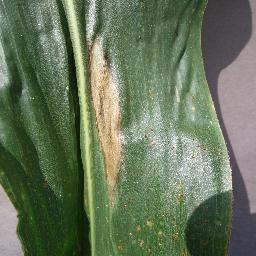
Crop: corn
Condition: (maize)_northern_blight